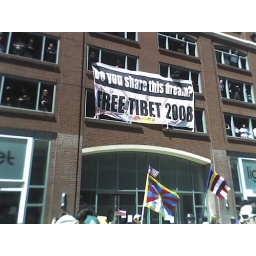
Sign at the building that houses the largest law firm in the world